Waitākere Reservoir

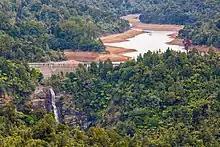
Waitākere Dam and reservoir, during the 2013 drought

By the late 19th century, Auckland City was plagued with seasonal water droughts. A number of options were considered to counter this, including the construction of water reservoirs in the Waitākere Ranges. The Waitākere Dam was first of a number of dams in the ranges to counteract this issue. In 1905, a decision was made to dam the Waitākere River at the location of the Waitākere Falls, then a popular tourist site. The township of Swanson was a major source of labour for the project. A tramway was constructed between the Waitākere Falls site and the township, in order to transport supplied from the Swanson railway station. By 1907, the tramline and pipeline tunnels had been completed, connecting the future dam to a reservoir at Ponsonby. Thomas Billington & Sons' tender to construct the concrete dam was accepted in May 1907. The concrete foundations began construction in 1908.